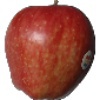
Label: Apple Red 1